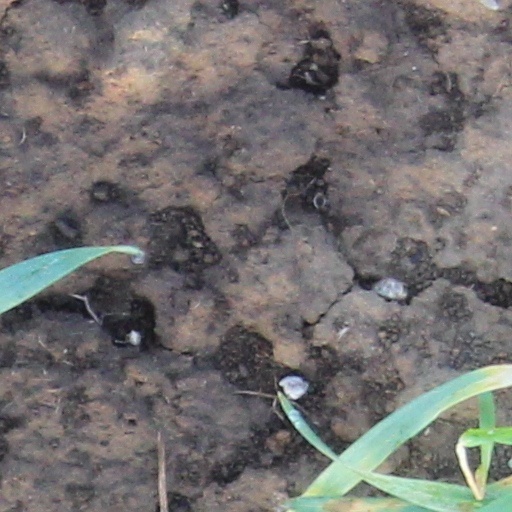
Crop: wheat